Buildings of St Joseph's College, Nudgee

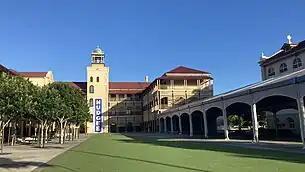
Back of the main building / Edmund rice mall

The oldest structure in the school is the southern half of the Main Building facing Sandgate Road. Construction commenced in 1890 and the first pupils occupied the building in February 1891.